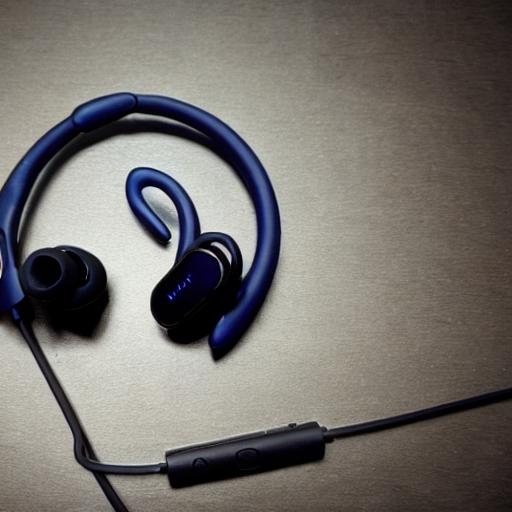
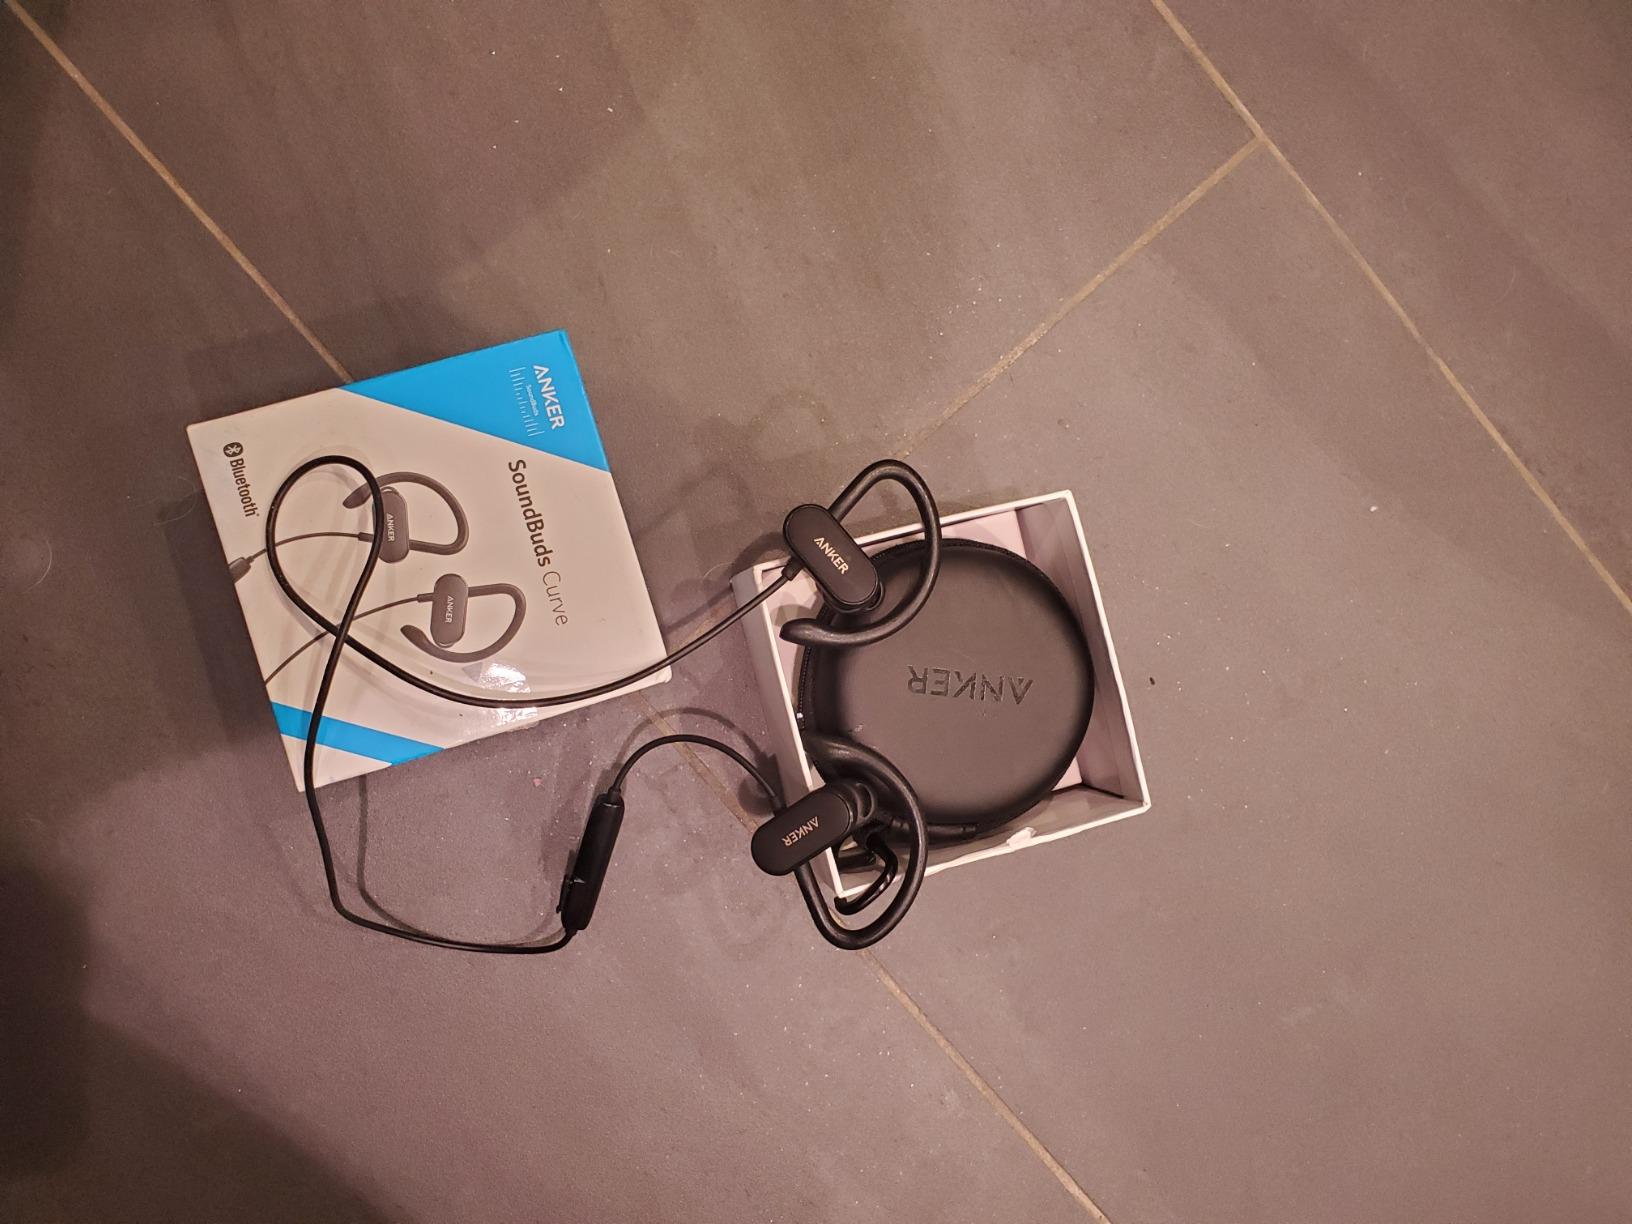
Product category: headphones
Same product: no